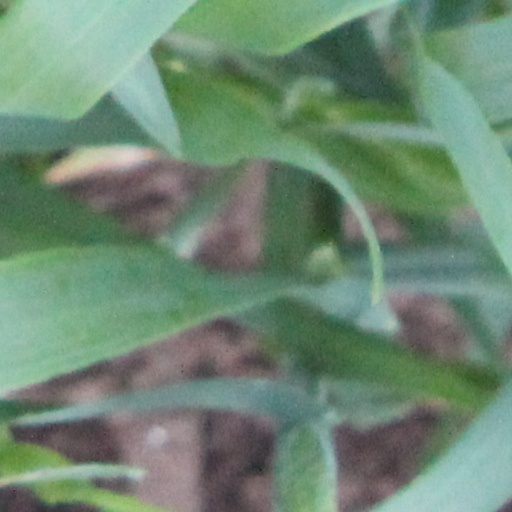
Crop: wheat